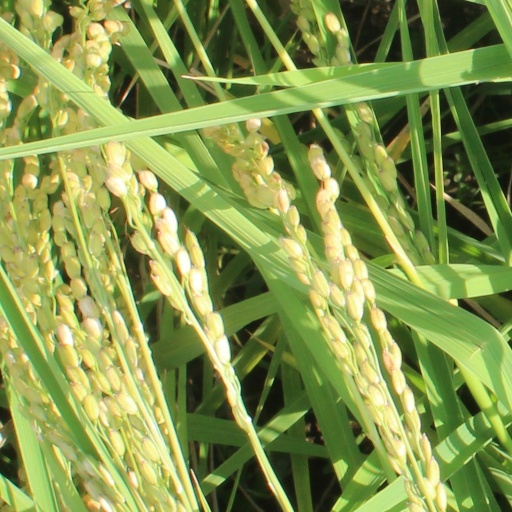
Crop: rice